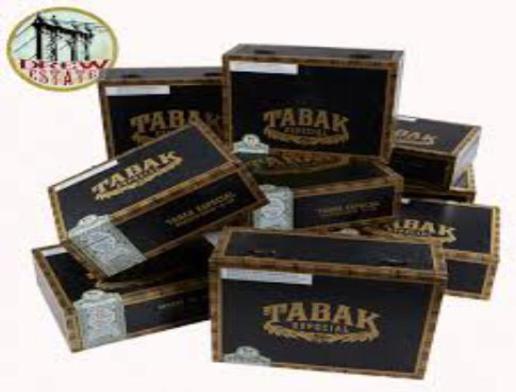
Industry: Necessities